History of Hamilton, Ontario

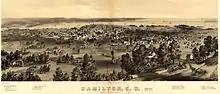
Depiction of Hamilton in 1859.

Prior to colonization, Hamilton was occupied by the Chonnonton, or Attiwandaronk, an Iroquois-speaking nation referred to by French explorers as the "Neutral" people. Since then, there have been successive waves of immigration.